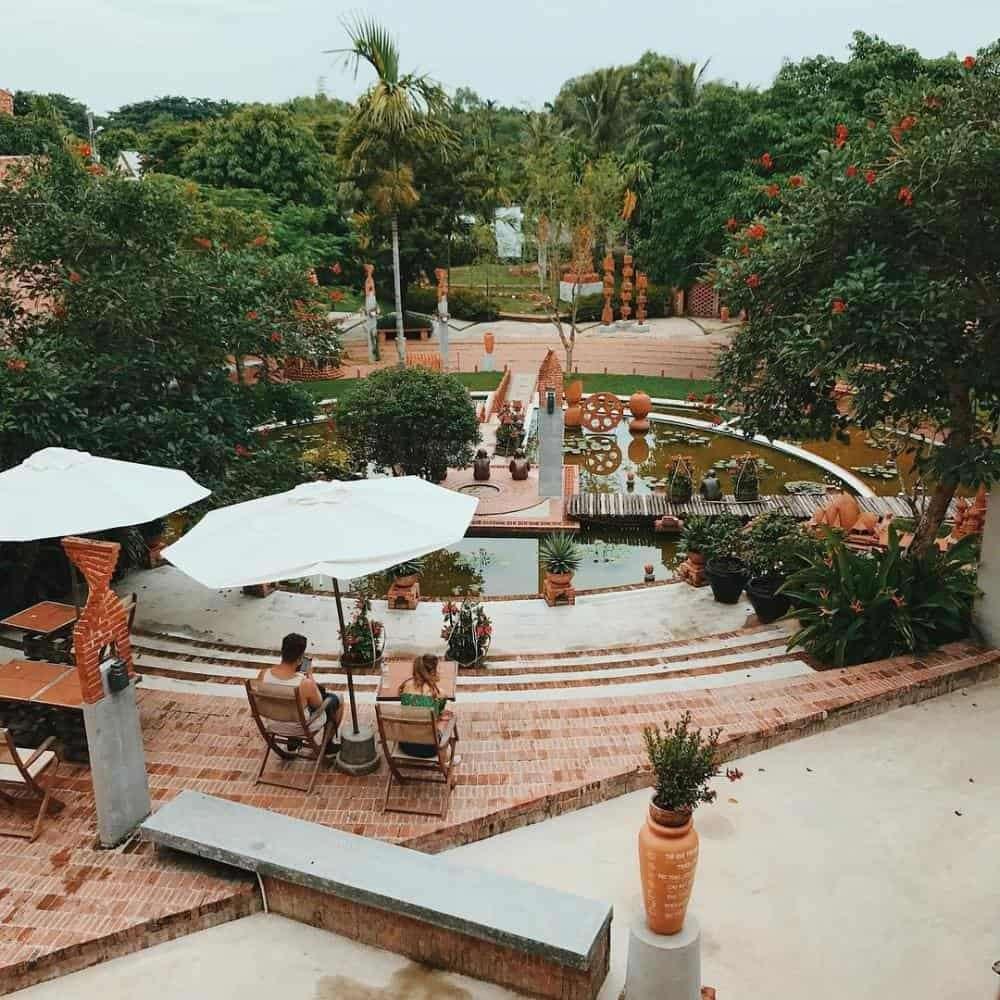
có nhiều cây xanh xuất hiện ở trong khu vực này